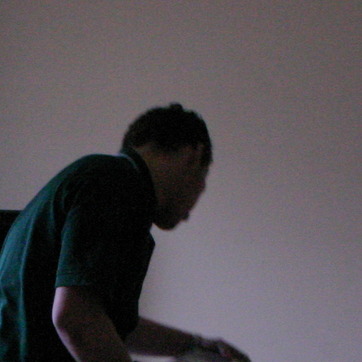
Material: skin